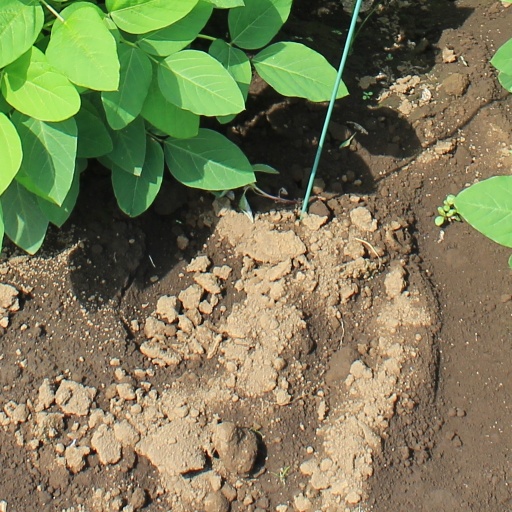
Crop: soybean